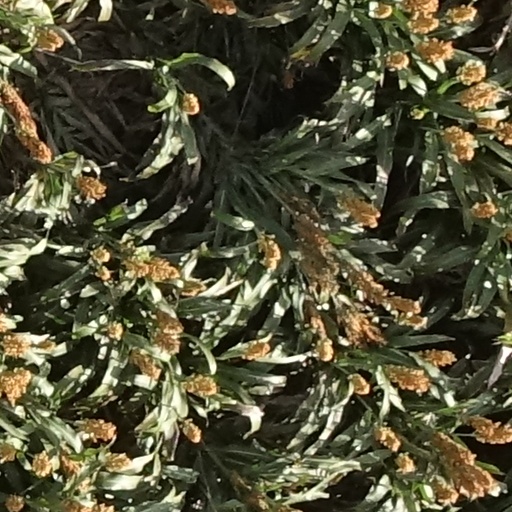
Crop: sorghum